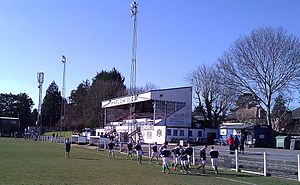
Marlow F.C.
Marlow Football Club er en engelsk fodboldklub i Marlow, Buckinghamshire. Det er den eneste engelske klub, der har ansøgt om deltagelse i FA Cup'en hver eneste sæson siden turneringens begyndelse i 1871.